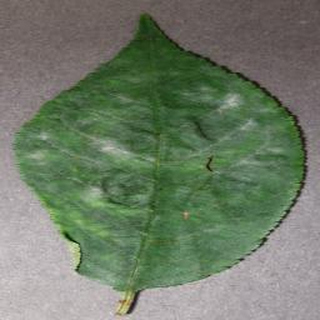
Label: cherry_powdery_mildew